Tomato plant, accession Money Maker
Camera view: vertical (180 deg); turntable rotation: 0 degrees
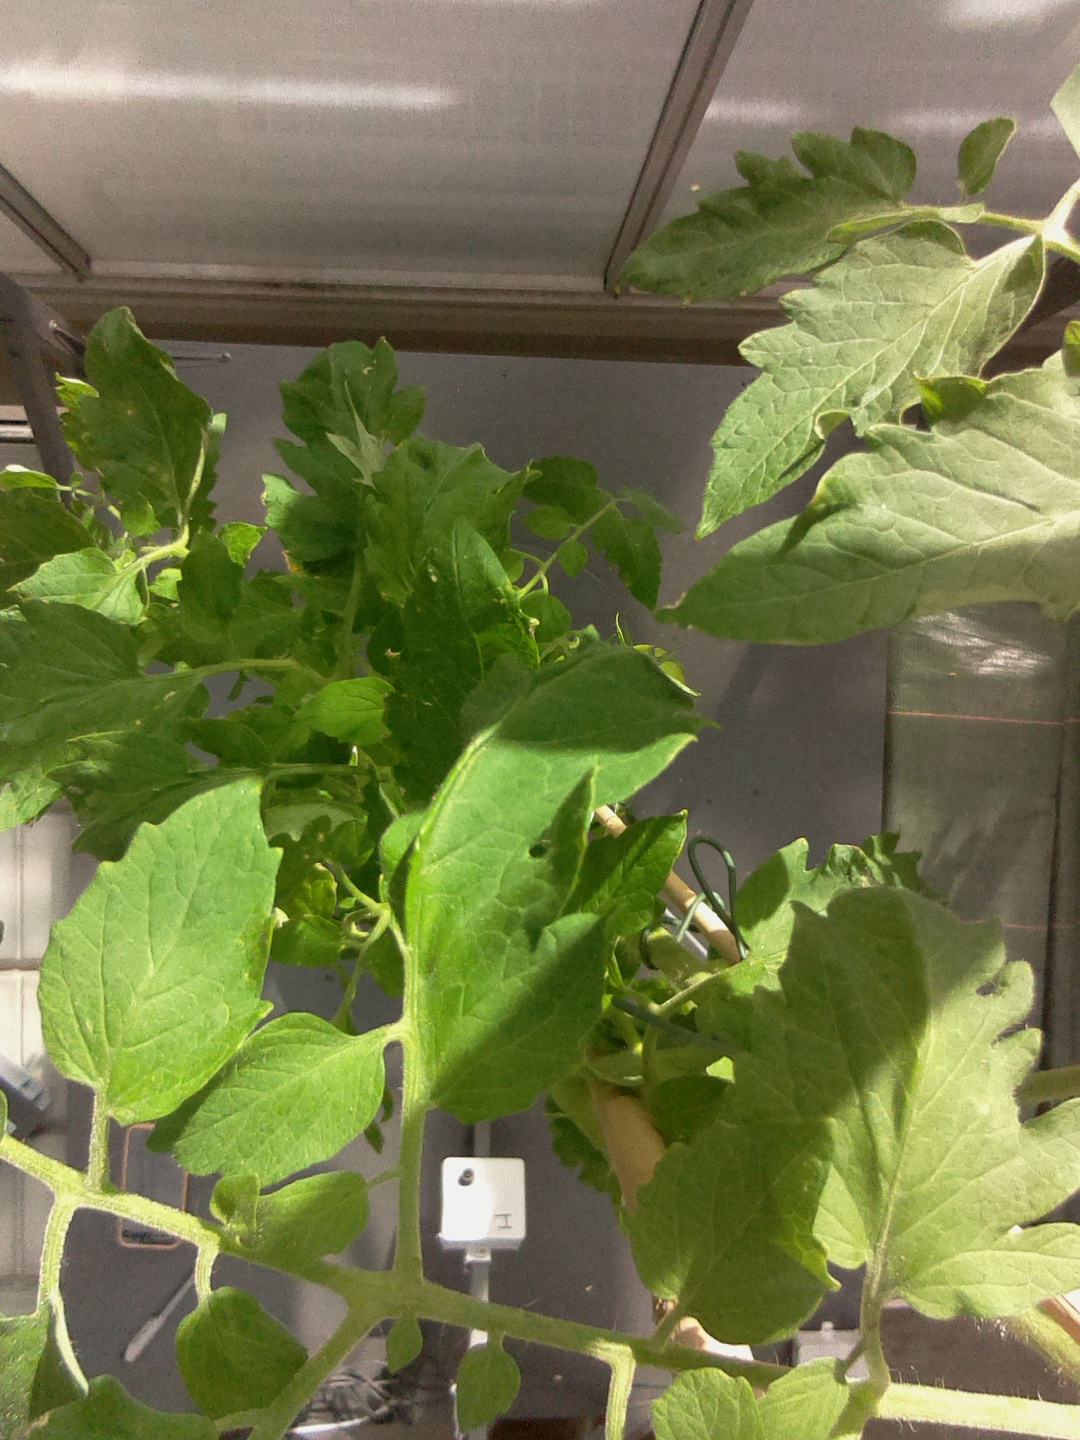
BBCH growth stage 76: 60%-70% of final fruit size